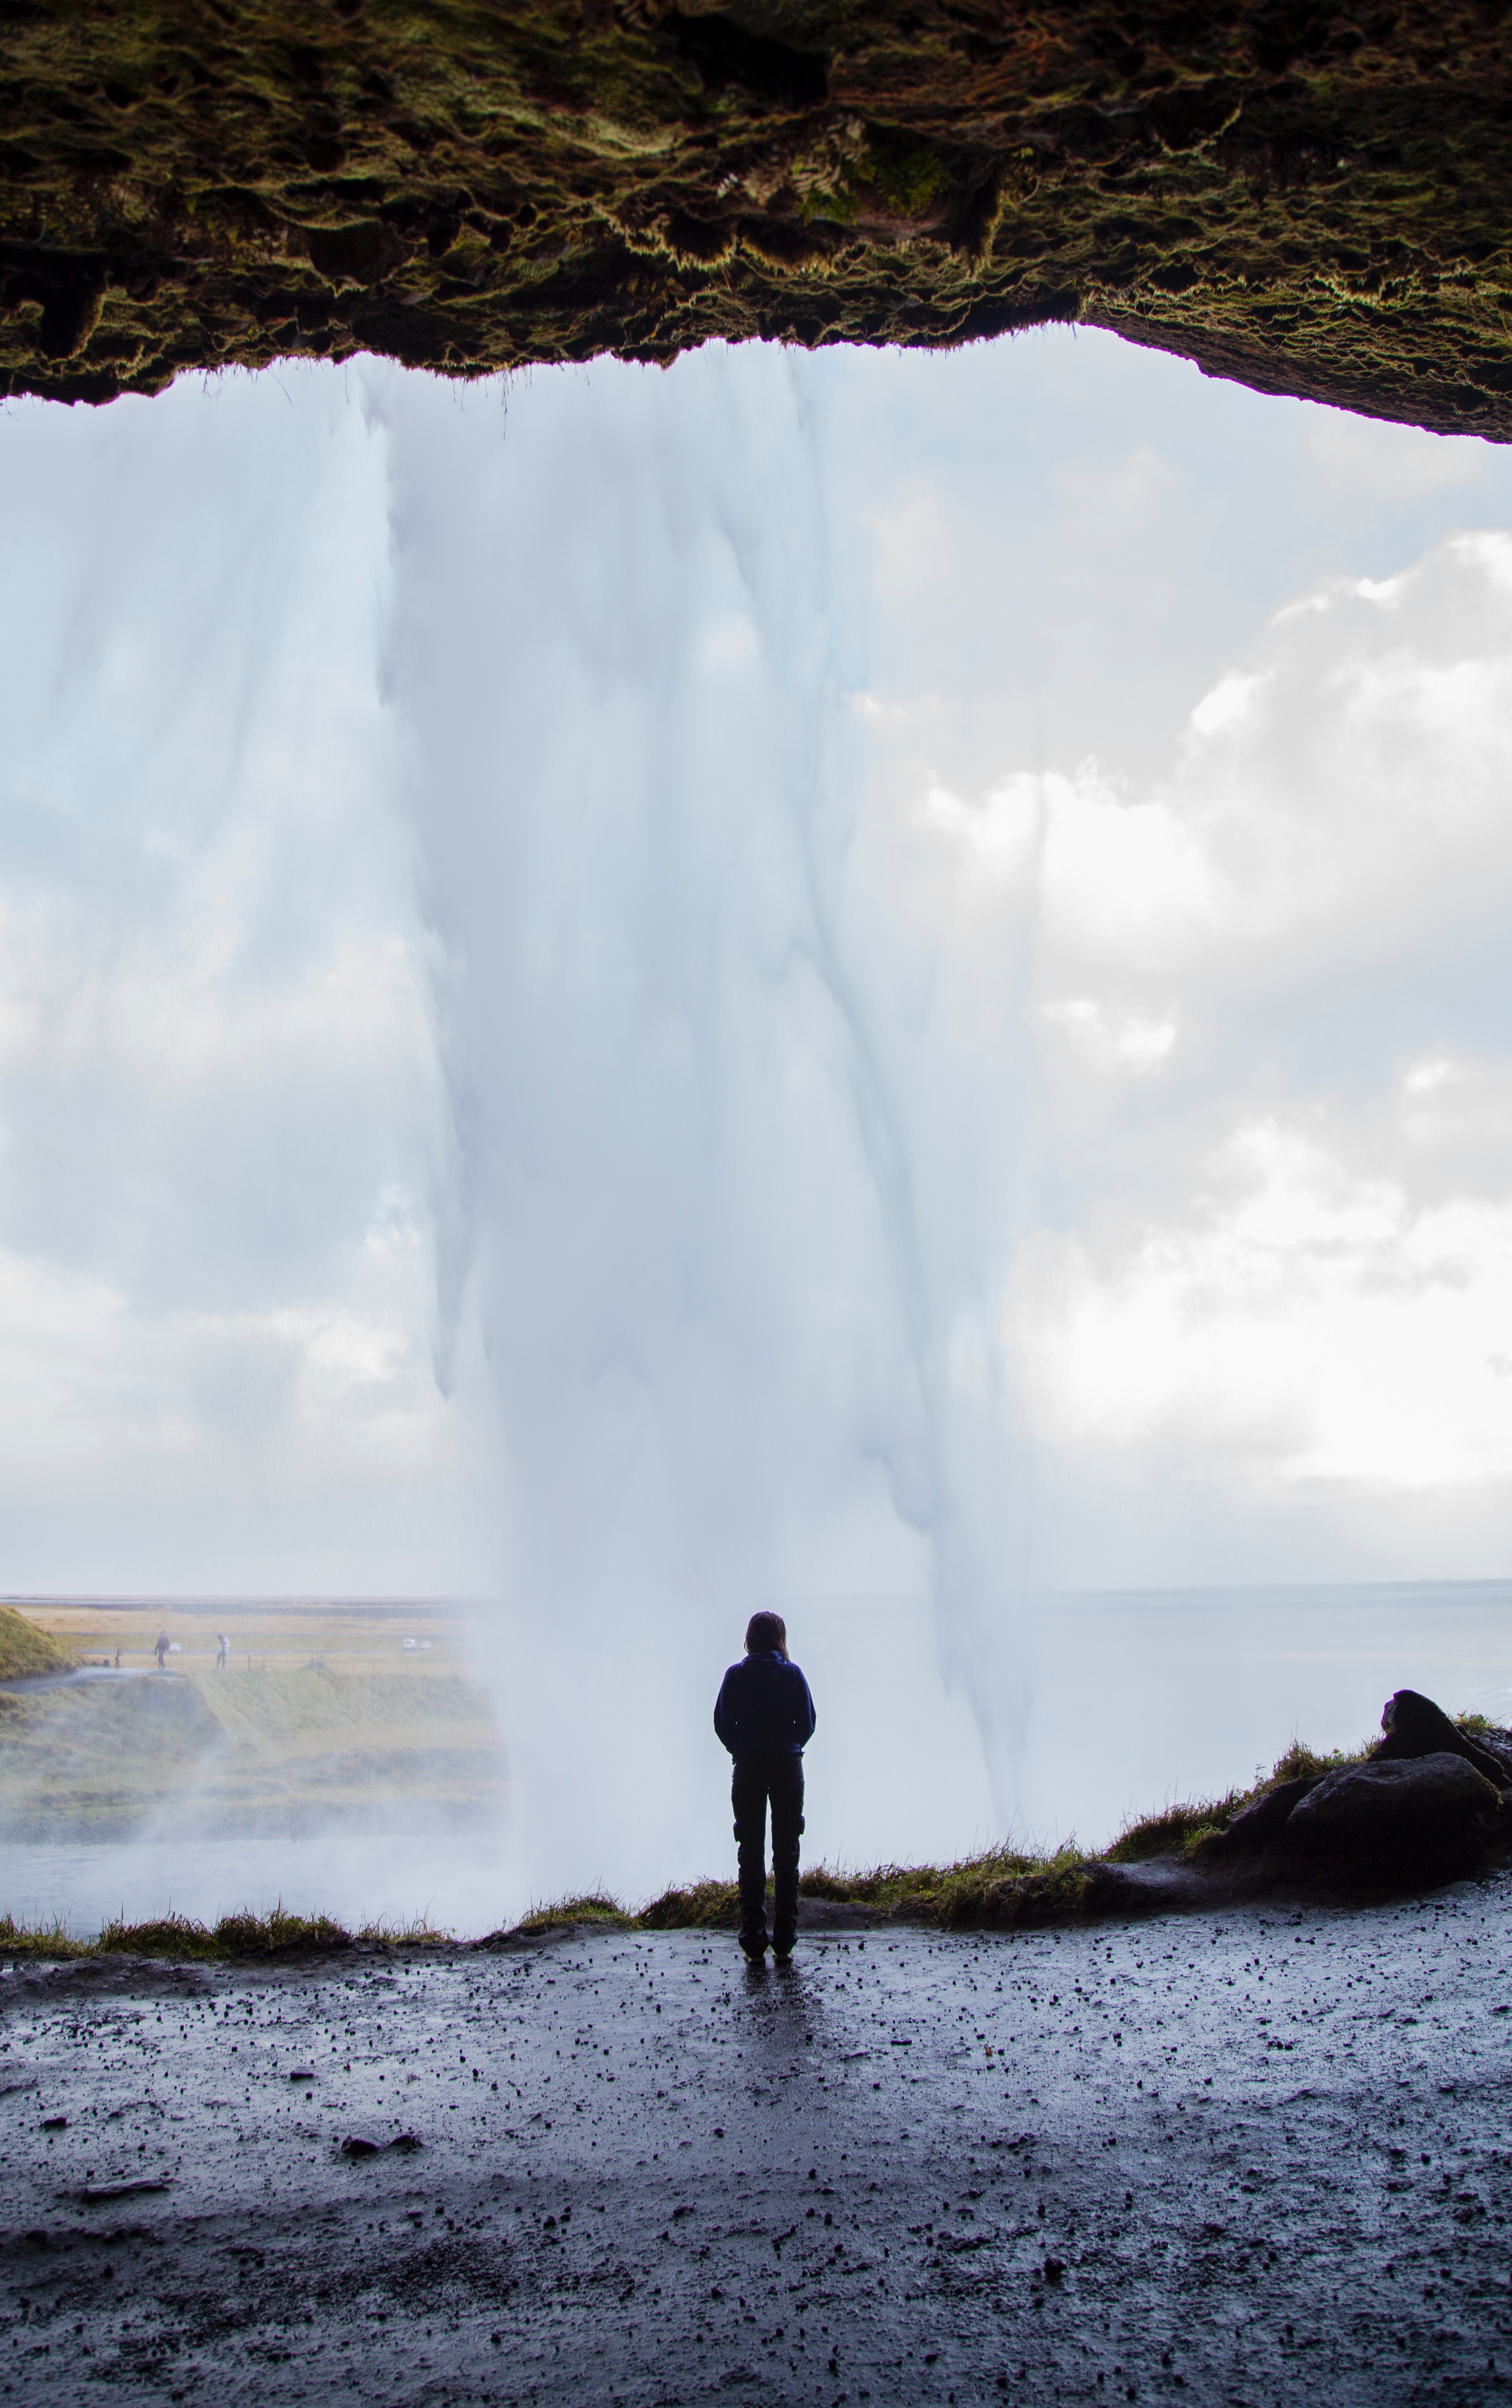
sea, coast, water, nature, rock, ocean, mountain, snow, winter, cloud, wave, lake, ice, reflection, season, material, body of water, water feature, landform